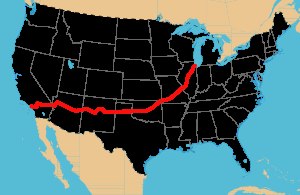
Route 66
Kort over Route 66's forløb.
Route 66 var en hovedvej i USA. Vejen var en del af U.S. Highway System. Den blev grundlagt i 1926, og skilte blev sat op i 1927. Vejen begyndte i Chicago, Illinois og førte gennem Missouri, Kansas, Oklahoma, Texas, New Mexico, Arizona og Californien til Los Angeles, hvor den endte. Vejen havde oprindeligt en samlet længde på 3.939 km.